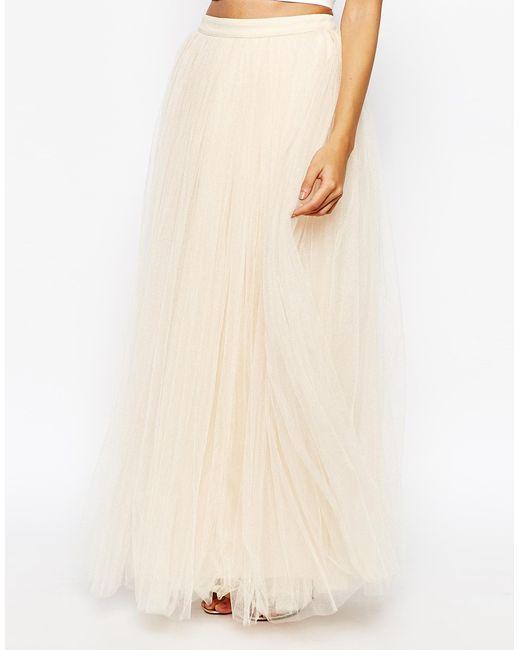
weißer langer Netzrock Tanne junge Mädchen